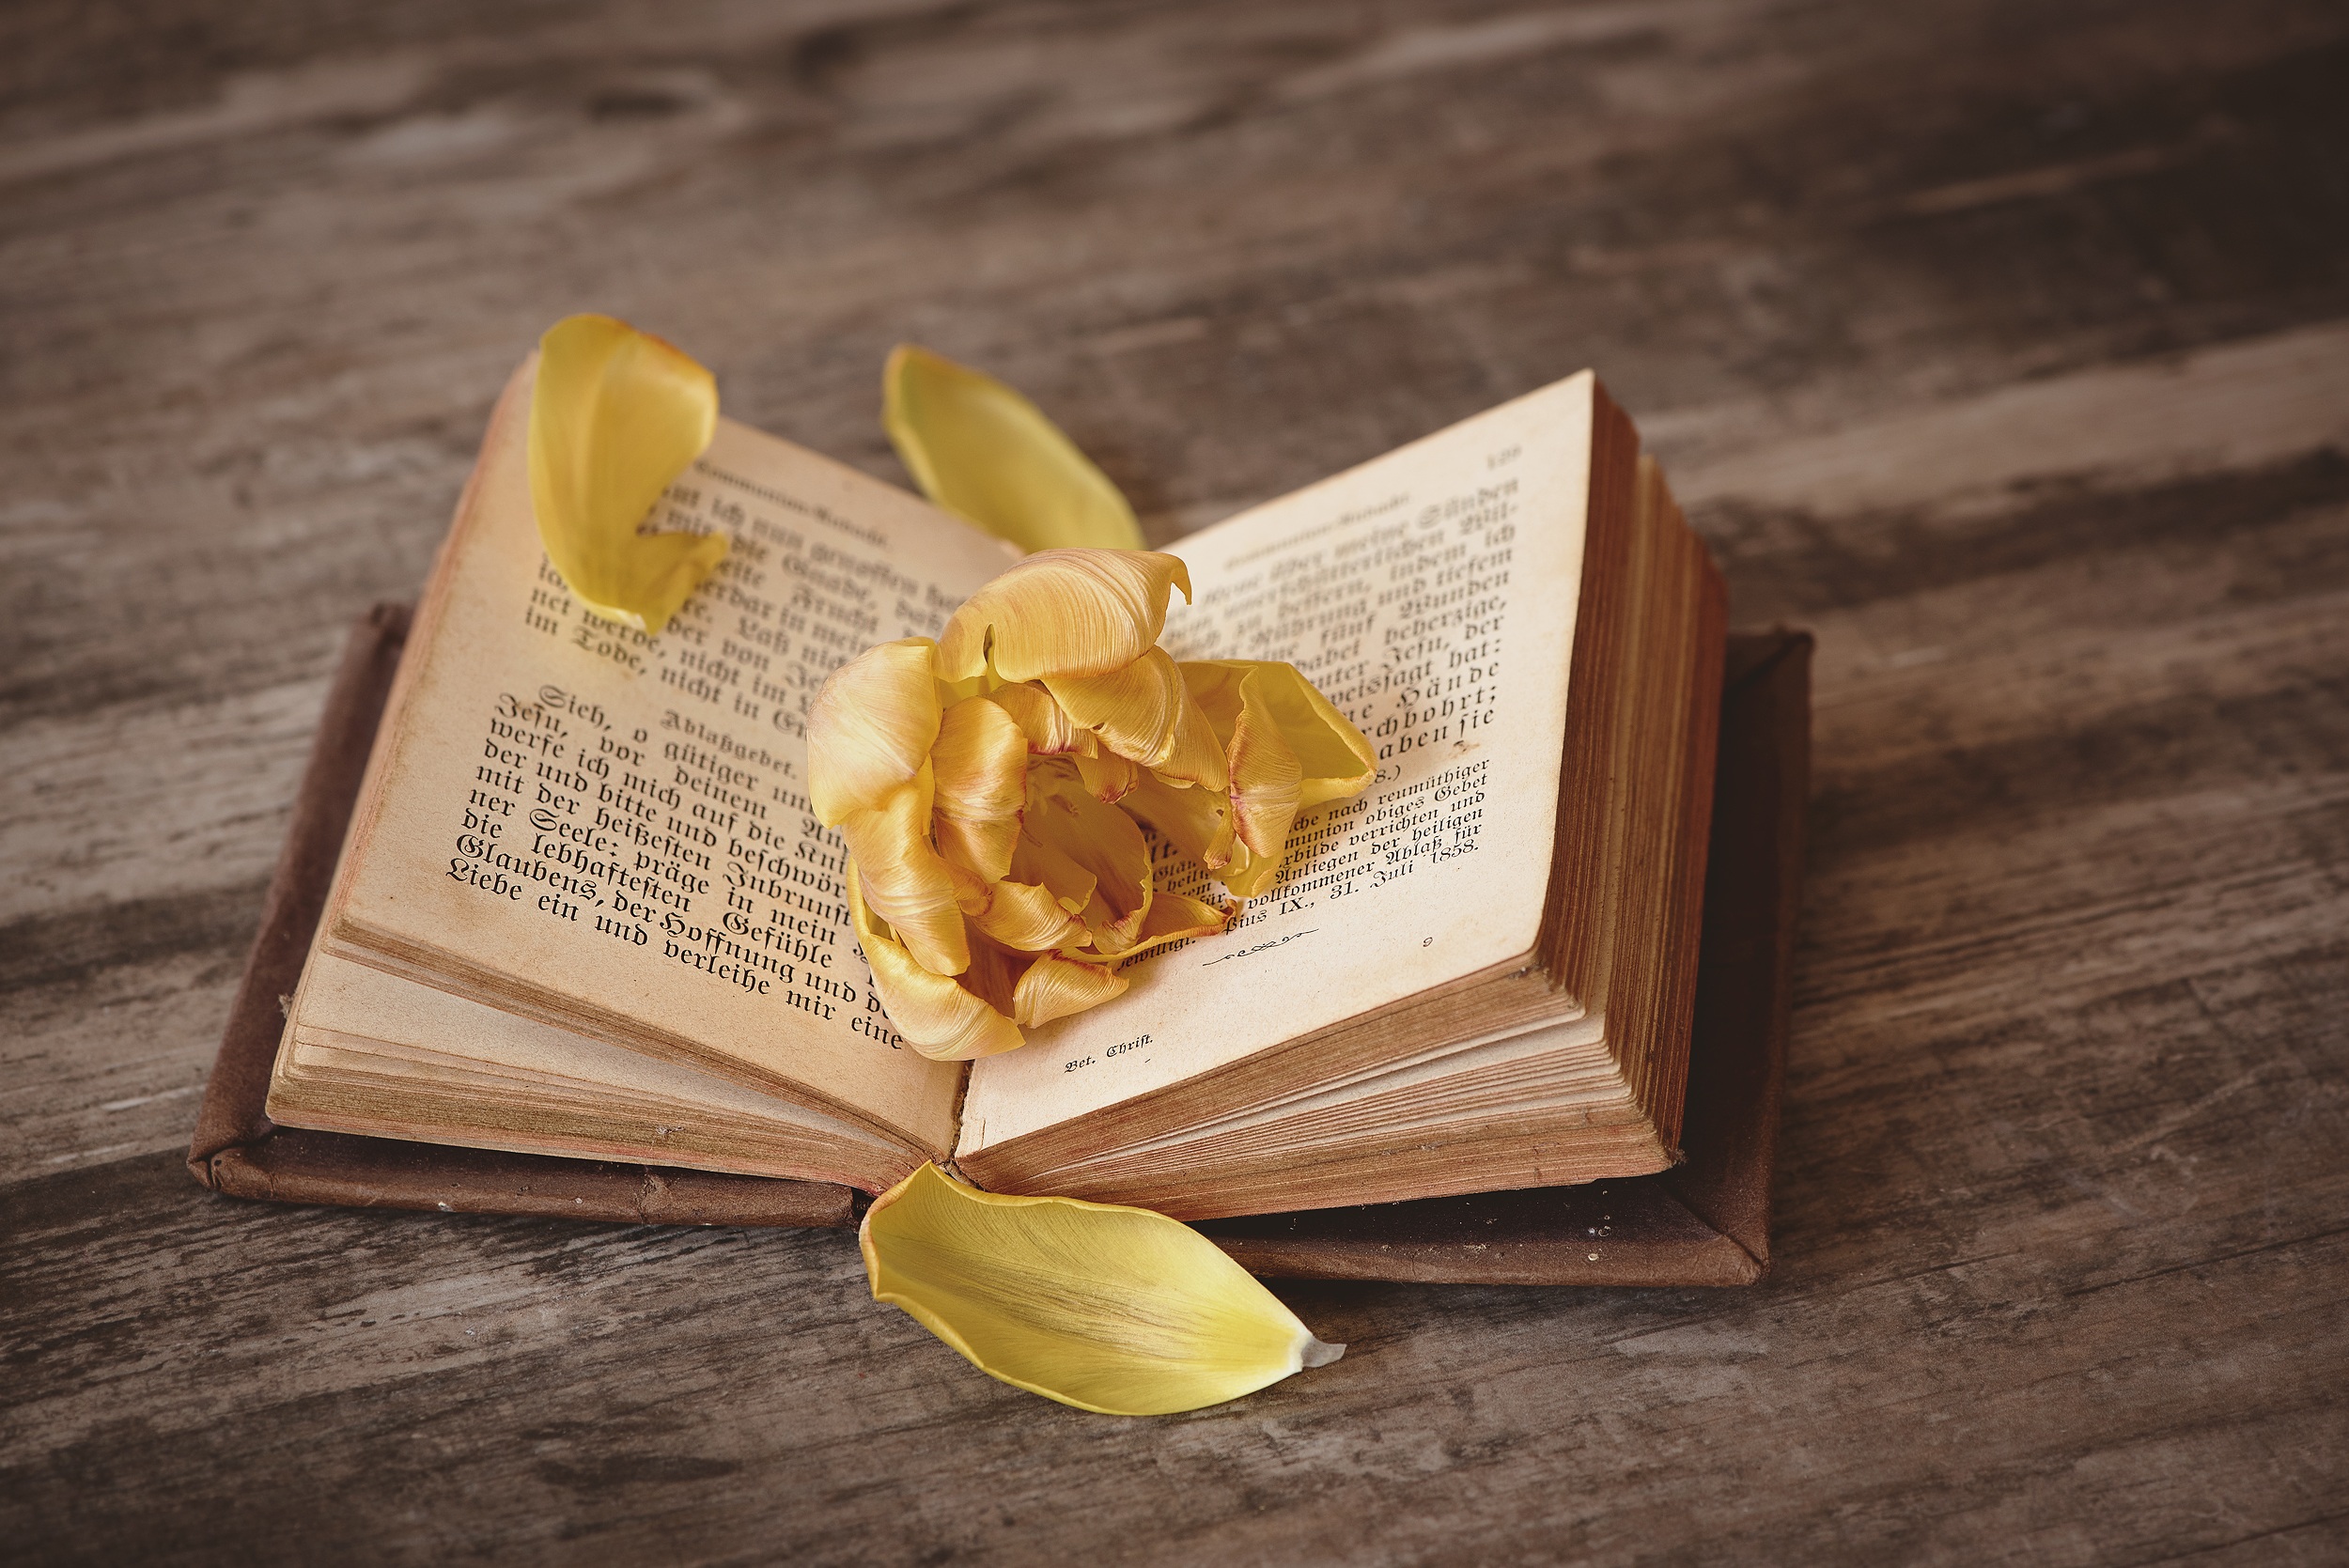
blossom, book, open, plant, wood, leaf, flower, bloom, food, produce, yellow, close, font, pages, carving, flavor, pitched, book pages, yellow orange